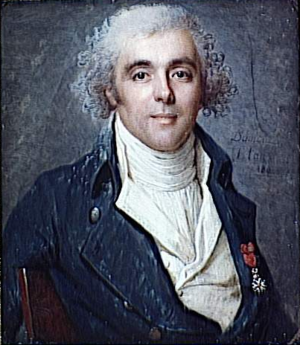
Jean-Charles-Joseph Laumond est un administrateur français né à Arras le 9 juillet 1753, mort à Paris le 10 mars 1825. Il fut notamment consul général de Smyrne et premier préfet du Bas-Rhin.
François Dumont, dit Dumont aîné, né à Lunéville le 7 janvier 1751 et mort à Paris le 27 août 1831, est un miniaturiste lorrain puis, après 1766, français.